Jake Wardle

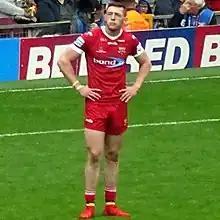
Wardle playing for Huddersfield in 2019

On 25 June 2022 it was announced that he would join the Warrington Wolves for the remainder of the 2022 season.